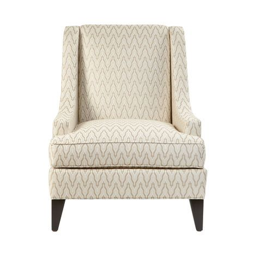
destined to be the next style icon .